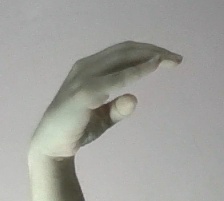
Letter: jeem